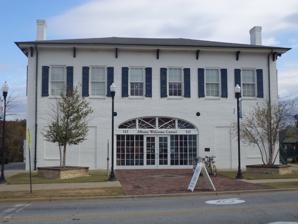
Building: Bridge House (Albany, Georgia)
Country: United States of America
Year built: 1858
Historic house in Georgia, United States United States historic place Bridge House U.S. National Register of Historic Places The Albany Welcome Center in the former Bridge House in Albany, Georgia Show map of Georgia Show map of the United States Location 112 N. Front St., Albany, Georgia Coordinates 31°34′40″N 84°8′56″W / 31.57778°N 84.14889°W / 31.57778; -84.14889 Area 1 acre (0.40 ha) Built 1857 ( 1857 ) Architectural style Italianate NRHP reference No. 74000672 Added to NRHP November 19, 1974 The Albany Welcome Center , formerly known as the Bridge House , is a historic residential building in Albany, Georgia . It was designed by African American architect and engineer Horace King and built in 1858. It was added to the National Register of Historic Places on November 19, 1974. It is located at 112 North Front Street. Born into slavery, King was granted special rights by the Alabama Legislature in 1858 and was a successful  engineer and architect of bridges in the American South . Colonel Nelson Tift hired him in 1858 to build a covered bridge across the Flint River at Albany and King's design included an adjoining Bridge House that served as a gateway to the city. Horace King ca. 1855 The home's cellars were used during the American Civil War for a meat packing operation to feed Confederate soldiers, and ground were used as for the slaughter of thousands of cows, hogs and sheep that were pickled in barrels. On the second floor is a room known as "Tift's Hall" that was made into a theater. It was described as the social center of Albany. Tift hired artists from New York to decorate the hall's walls and ceilings with ornate frescoes . The room was used to host actors, hold dances, stage plays, and was also used for Ku Klux Klan meetings. In 1887, Nelson Tift sold his bridge rights to Dougherty County, which later built a new bridge south of the Bridge House. The building was home for several decades to an auto parts store, and following the Flood of 1994, was purchased by Dougherty County as part of downtown Albany's redevelopment. The Bridge House was meticulously restored under the direction of David Maschke, a local architect, and reopened as the Albany Welcome Center in August 2008. See also National Register of Historic Places listings in Dougherty County, Georgia References